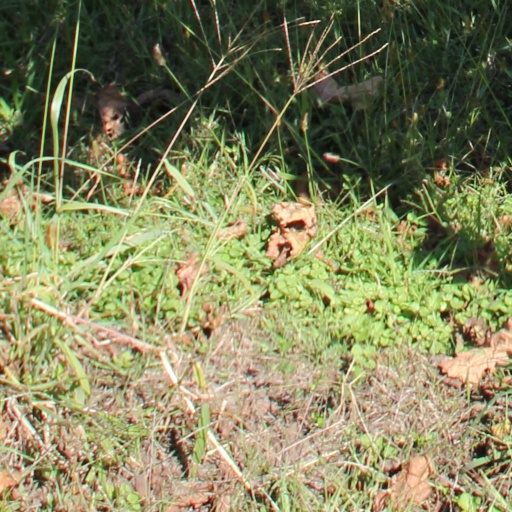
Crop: grape